Alfa Romeo 33 Stradale

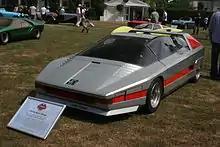
Alfa Romeo Navajo

The Carabo is a wedge-shaped coupé with scissor doors and was unveiled in 1968 at the Paris Motor Show. It was designed by Marcello Gandini working under Bertone, who had already built his reputation by designing the Lamborghini Miura.